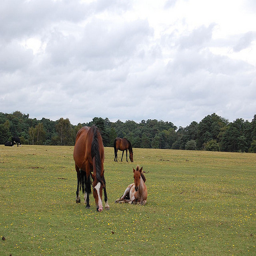
Horses grazing and relaxing in an expansive meadow.
Some very pretty horses in a big grassy field.
The horses are relaxing while they eat grass.
There are three horses together in the field.
one horse laying down while two others are standing in a field